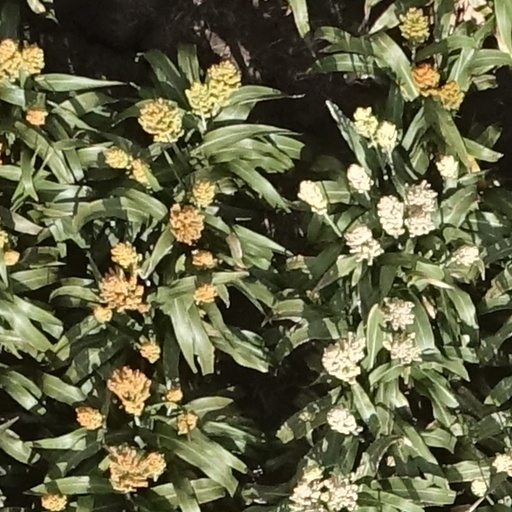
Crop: sorghum